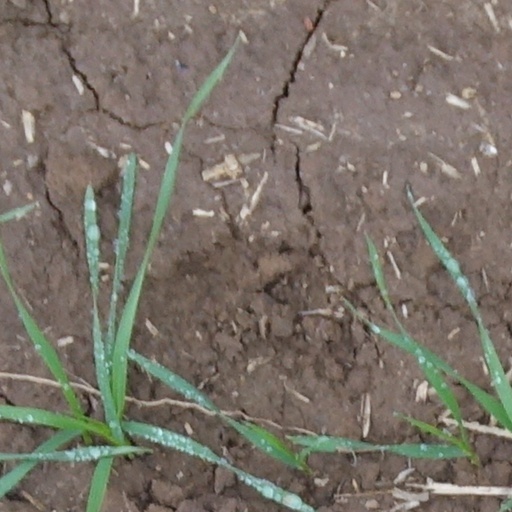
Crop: wheat